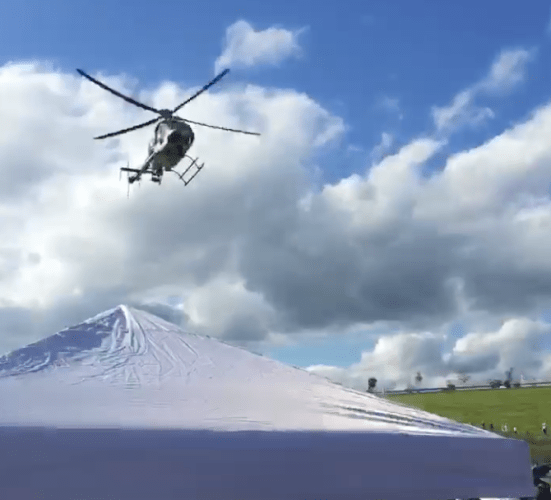
Vehicle type: Planes